Didelphodon

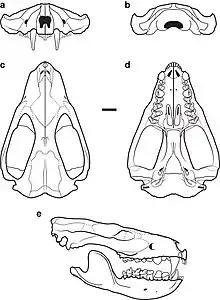
Restoration of the skull of "Didelphodon vorax"

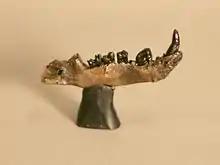

Although perhaps little larger than a Virginia opossum, with a skull length of and a weight of , the teeth have specialized bladelike cusps and carnassial notches, indicating that the animal was a predator; the jaws are short and massive and bear enormous, bulbous premolar teeth which appear to have been used for crushing. Analyses of a near-complete skull referred to "Didelphodon" show that it had an unusually high bite force quotient (i.e. bite force relative to body size) among Mesozoic mammals, suggesting a durophagous diet. However, its skull lacks the vaulted forehead of hyenas and other specialized bone-eating durophagous mammals, indicating that its diet was perhaps a mixture of hard foodstuffs (e.g. snails, bones) alongside small vertebrates and carrion; although omnivorous habits were suggested in the past, it appears that it was incapable of processing plant matter, rendering it more likely to be hypercarnivorous or durophagous. Some convergence with the carnassials of other predatory mammal groups has also been noted.